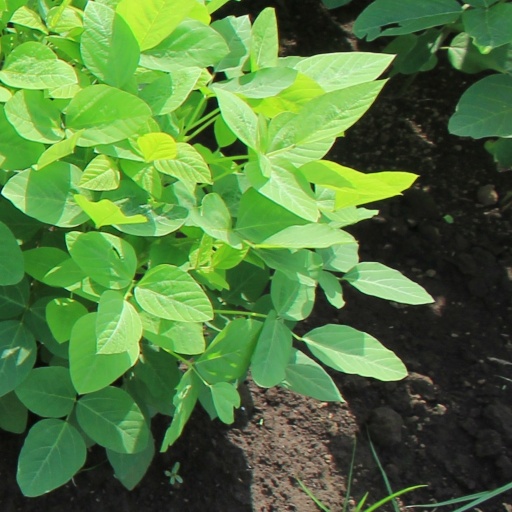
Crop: soybean